Better than Today

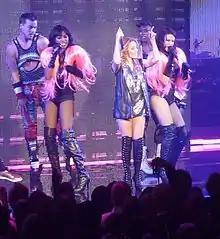
Minogue, flanked by her dancers, performing "Better Than Today" during her 2009 North American tour.

During the week of 20 November 2010, "Better Than Today" made its UK Singles Chart debut at number 67. This was based purely on digital sales from the album as the single was not released until 3 December 2010. The day before its release, it reached a new peak of number 40, before dropping to number 63, only to go on to peak at number 32 on 18 December 2010. As a result, "Better Than Today" is one of Minogue's lowest charting singles in the United Kingdom. It proved to be her least successful UK charting since 2008's "The One" which peaked at number 36. The single had similar results in other European countries, peaking at number 27 in Scotland and number 63 in France.